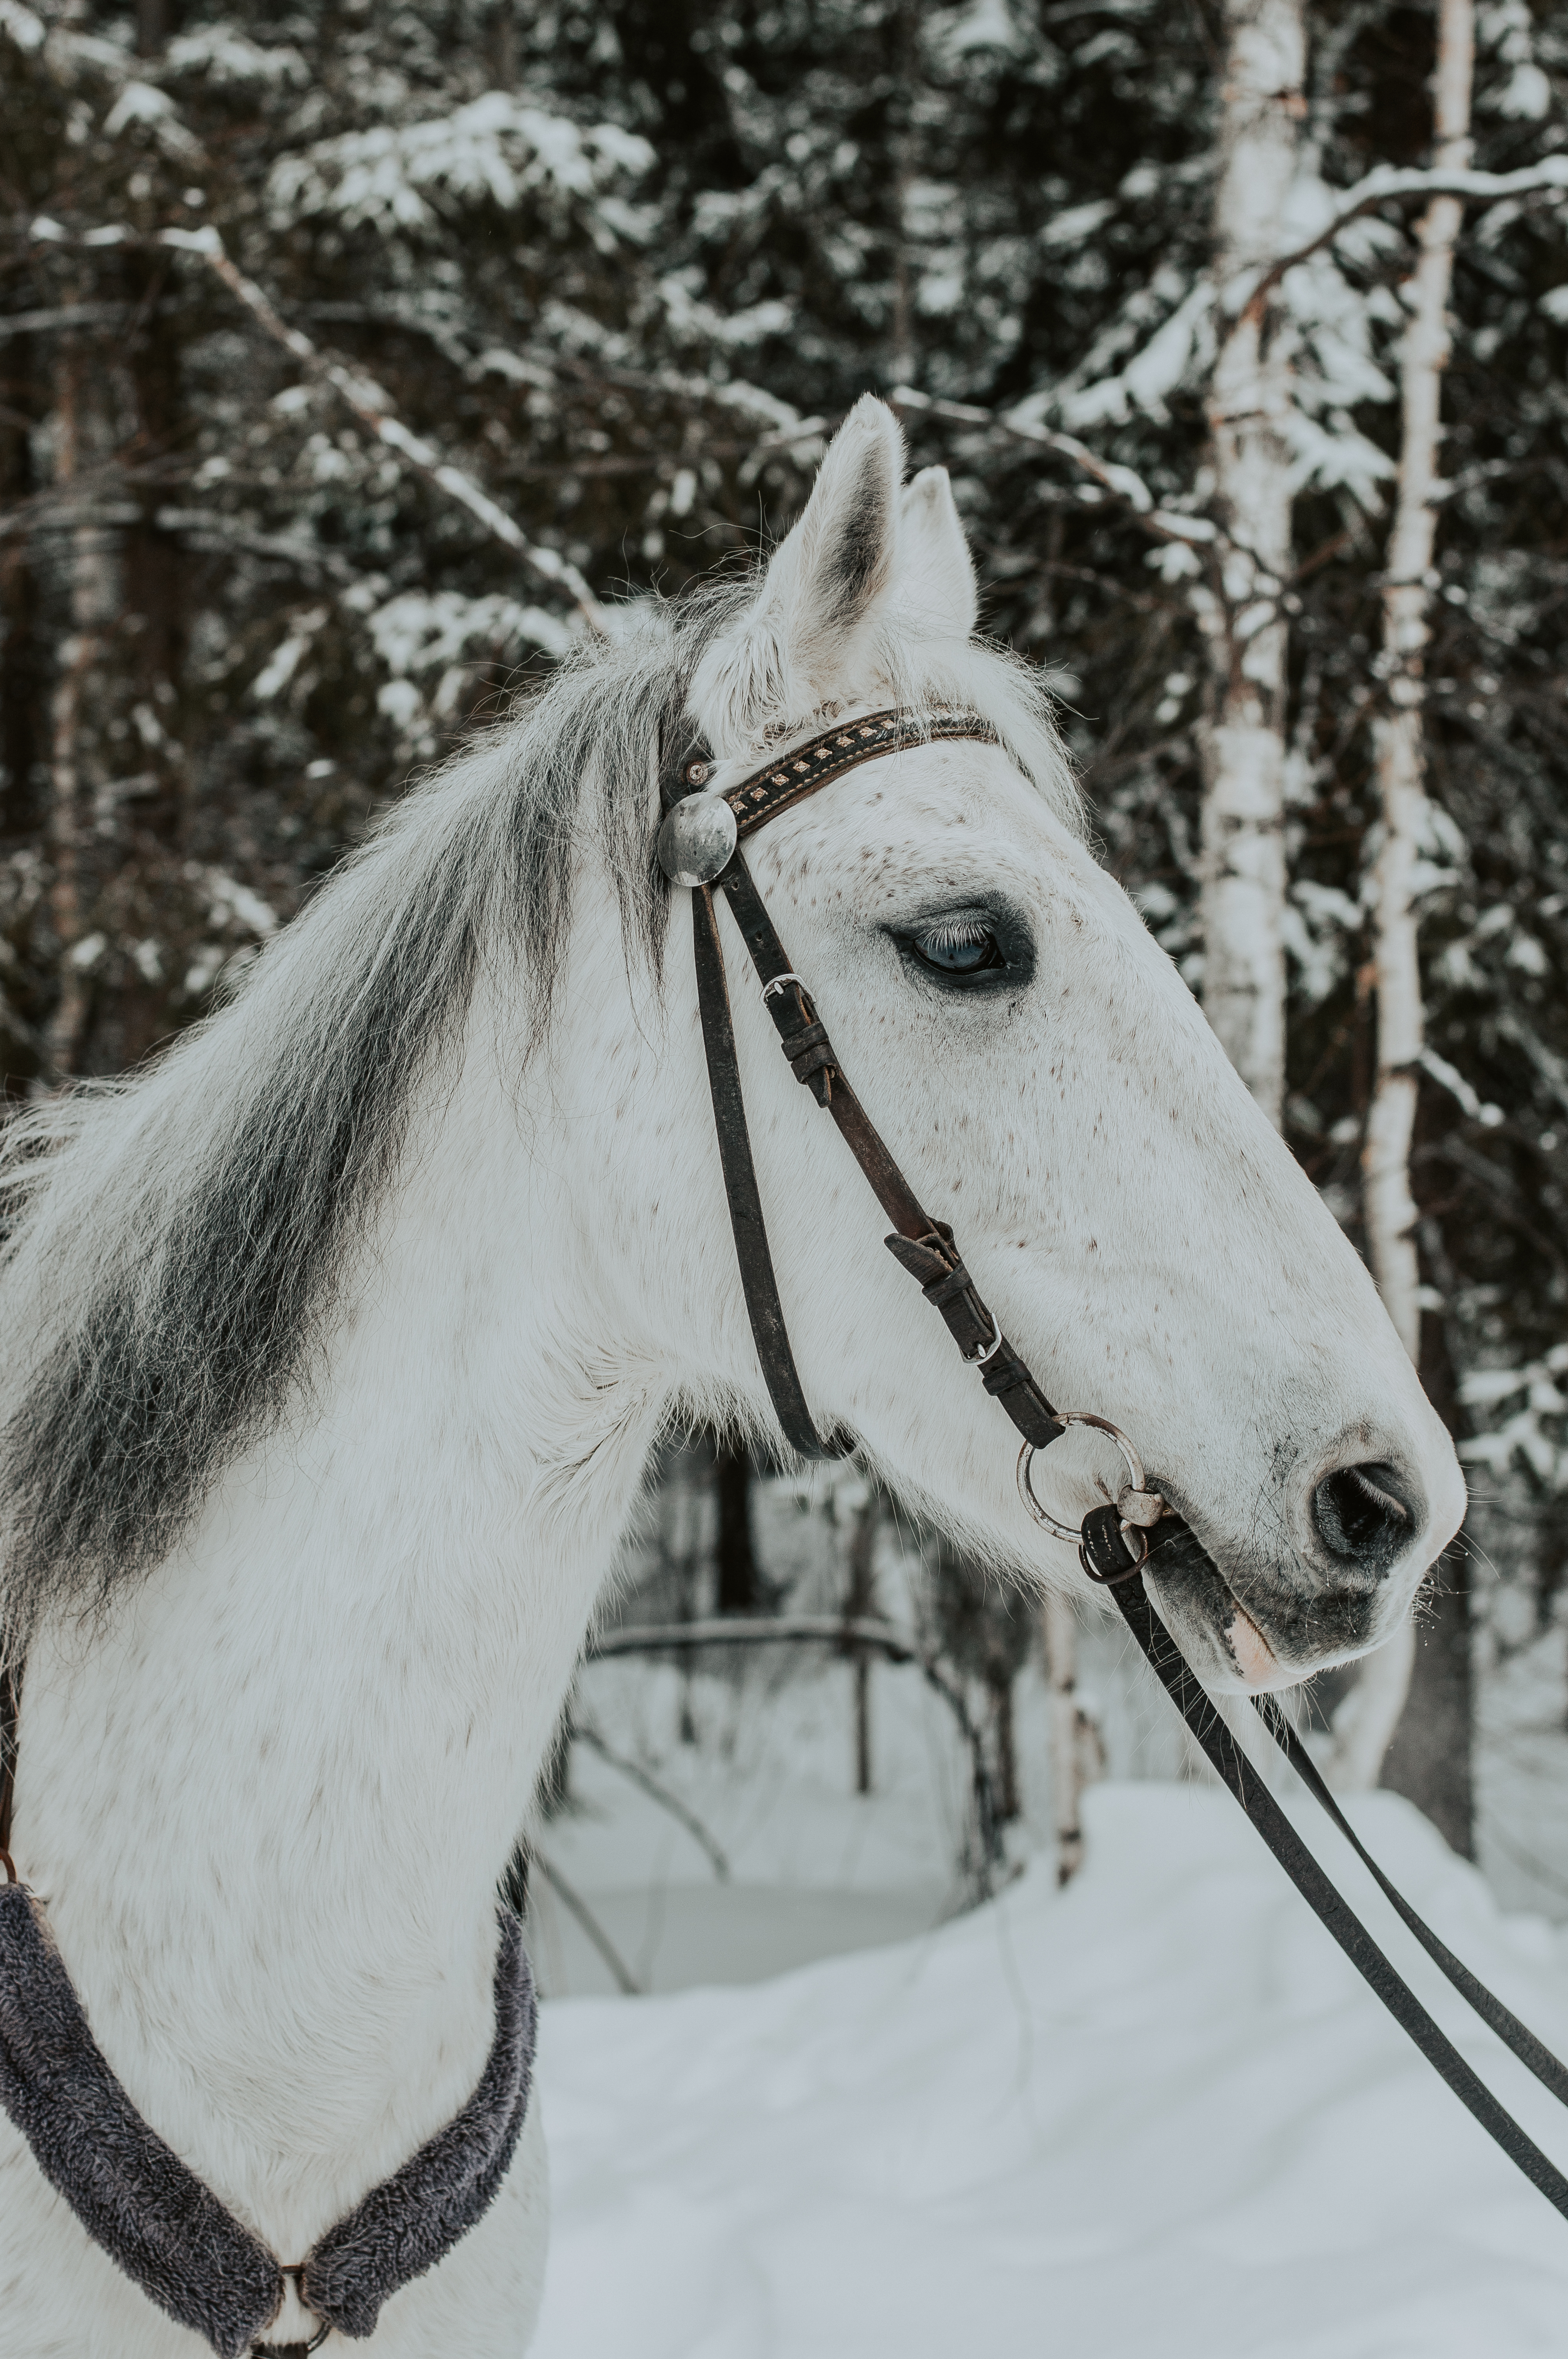
animal, animals, snow, cold, horse, white, white horse, mammal, vertebrate, bridle, horse tack, mane, halter, black and white, head, rein, snout, stallion, mare, mustang horse, winter, stock photography, bit, horse harness, monochrome photography, photography, monochrome, livestock